Chris Miller (animator)

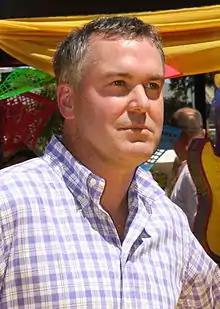
Miller in November 2011 at a premiere of "Puss in Boots" in Sydney

Christopher Matthew Miller (born January 20, 1968) is an American animator, director, and voice actor employed by Paramount Animation and formerly DreamWorks Animation. He is best known for directing "Shrek the Third" and "Puss in Boots" (for which he received his first Academy Award nomination) and for voicing The Magic Mirror from the "Shrek" film series and Kowalski the penguin in the "Madagascar" film series. At Paramount Animation, he was the leader, director, and star of the "Smurfs" (2025), in which he provided the voices of Grouchy Smurf and Camouflage.